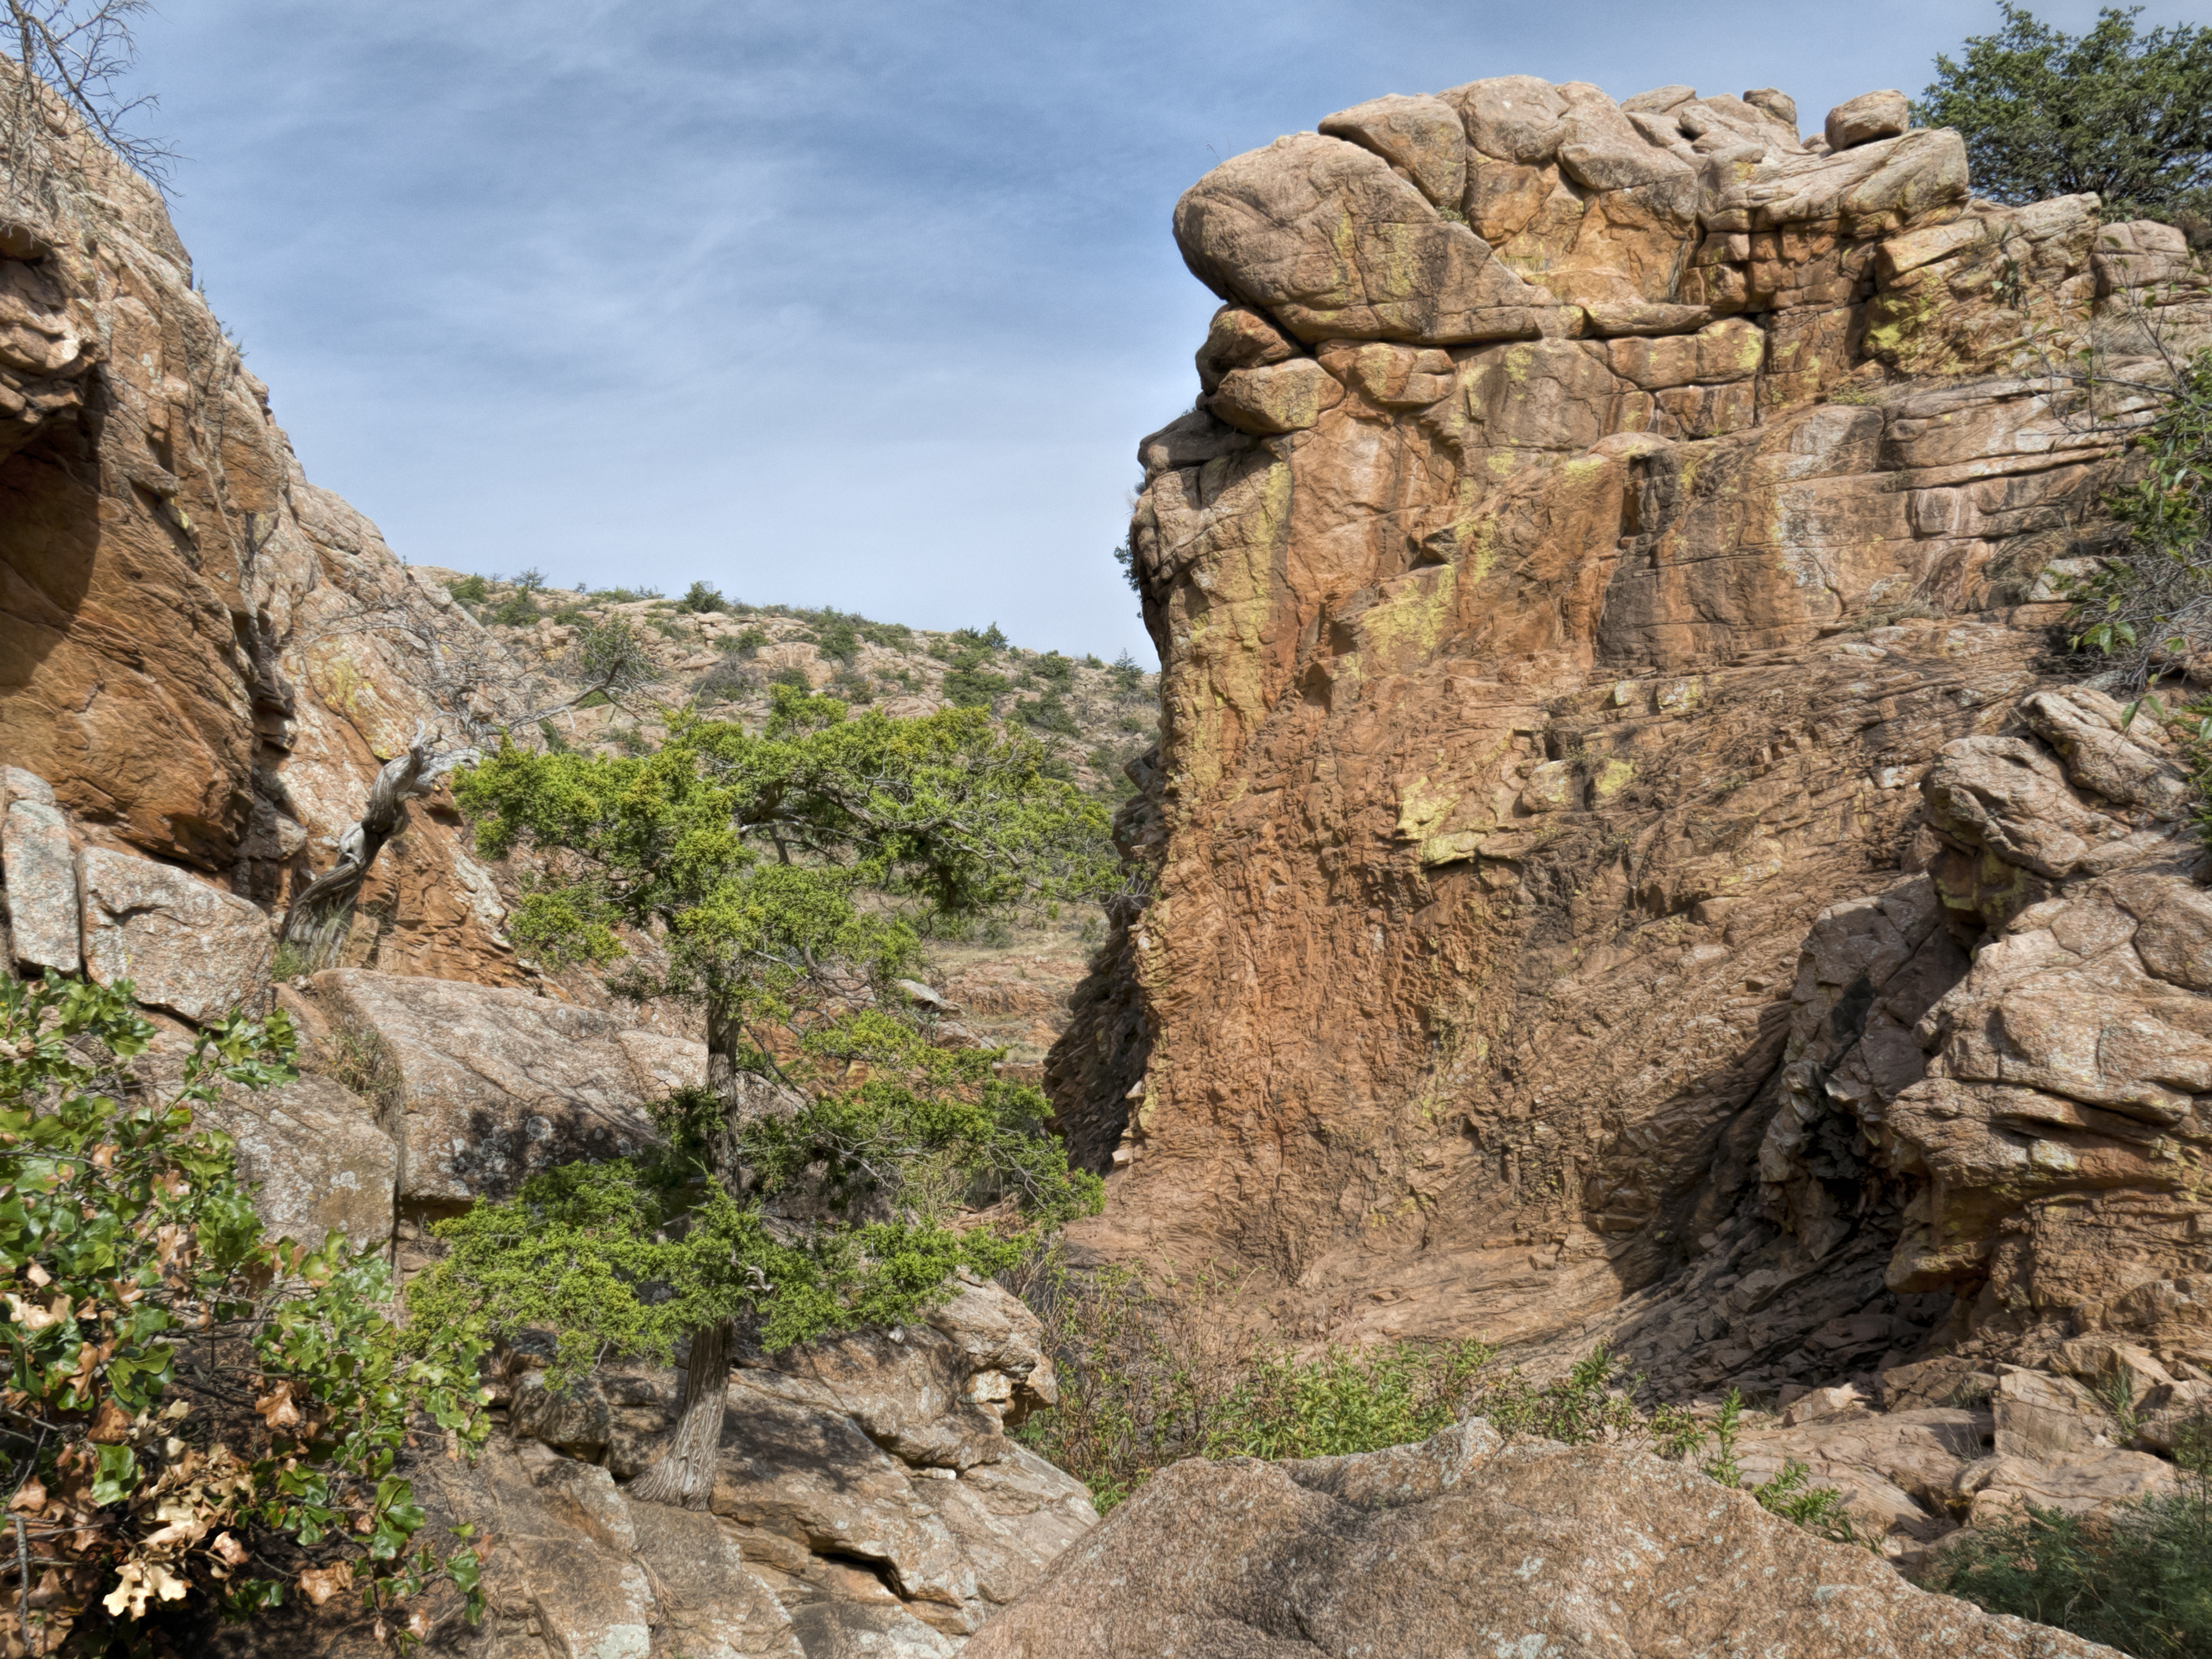
rock, wilderness, trail, adventure, valley, formation, cliff, arch, canyon, terrain, national park, geology, outcrop, badlands, plateau, oklahoma, wadi, bedrock, larrysmith, wichitamountains, postoakfalls, natural arch